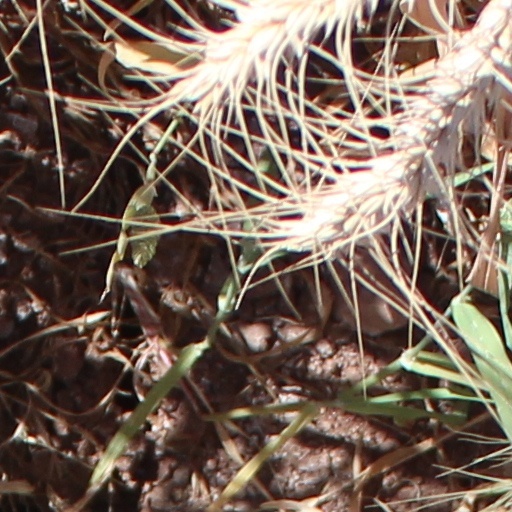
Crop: wheat